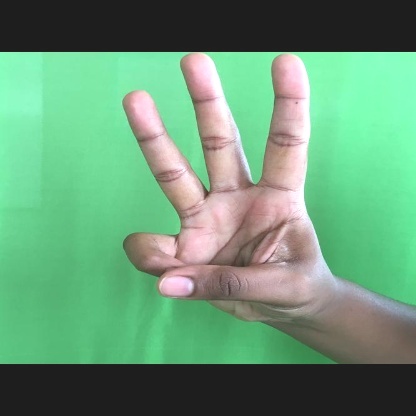
Mudra: Trishulam